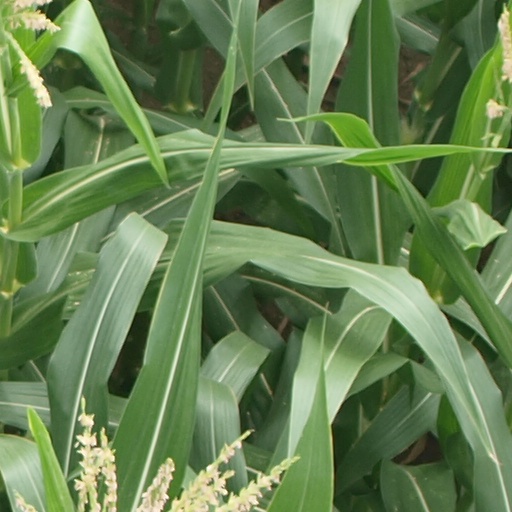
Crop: maize; corn